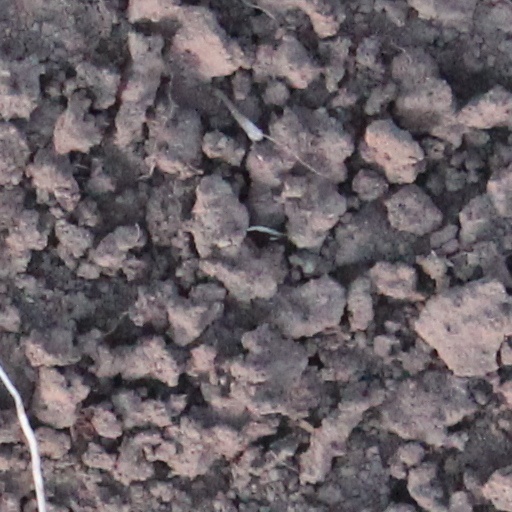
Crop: wheat